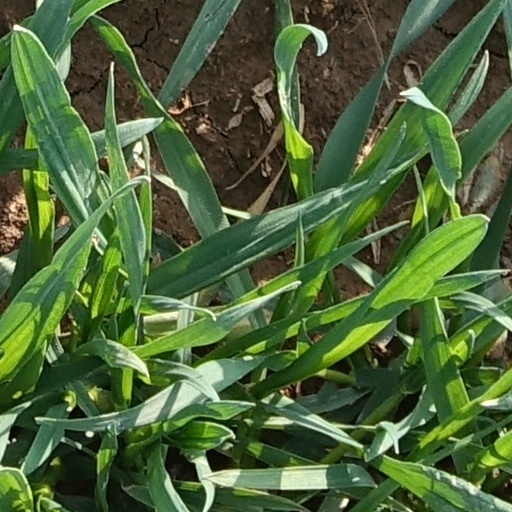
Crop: wheat